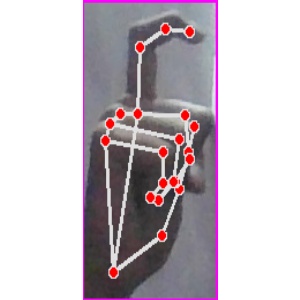
अक्षर: ट